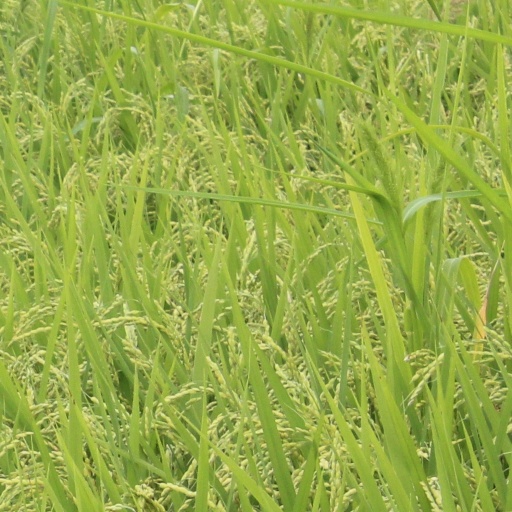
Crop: rice